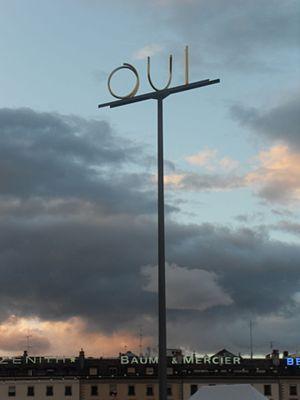
Oeuvre de Markus Raetz. «
Le Grand Prix suisse d’art / Prix Meret-Oppenheim, est une récompense décernée à des artistes suisses. Le prix est décerné annuellement depuis 2001.
Markus Raetz, né le 6 juin 1941 à Berne et mort le 14 avril 2020 à Berne, est un peintre, graveur, sculpteur et photographe suisse.